Adolf Holl

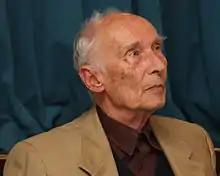
Adolf Holl (2012)

Adolf Holl (13 May 1930 – 23 January 2020) was an Austrian Catholic writer and theologian. He lived in Vienna, where he was Chaplain of the University of Vienna and a lecturer in its Department of Catholic Theology. Because of conflicts with Church authorities, he was suspended from his teaching and priestly duties. He wrote many books, including "Jesus in Bad Company" and "The Last Christian: A Biography of Francis of Assisi".